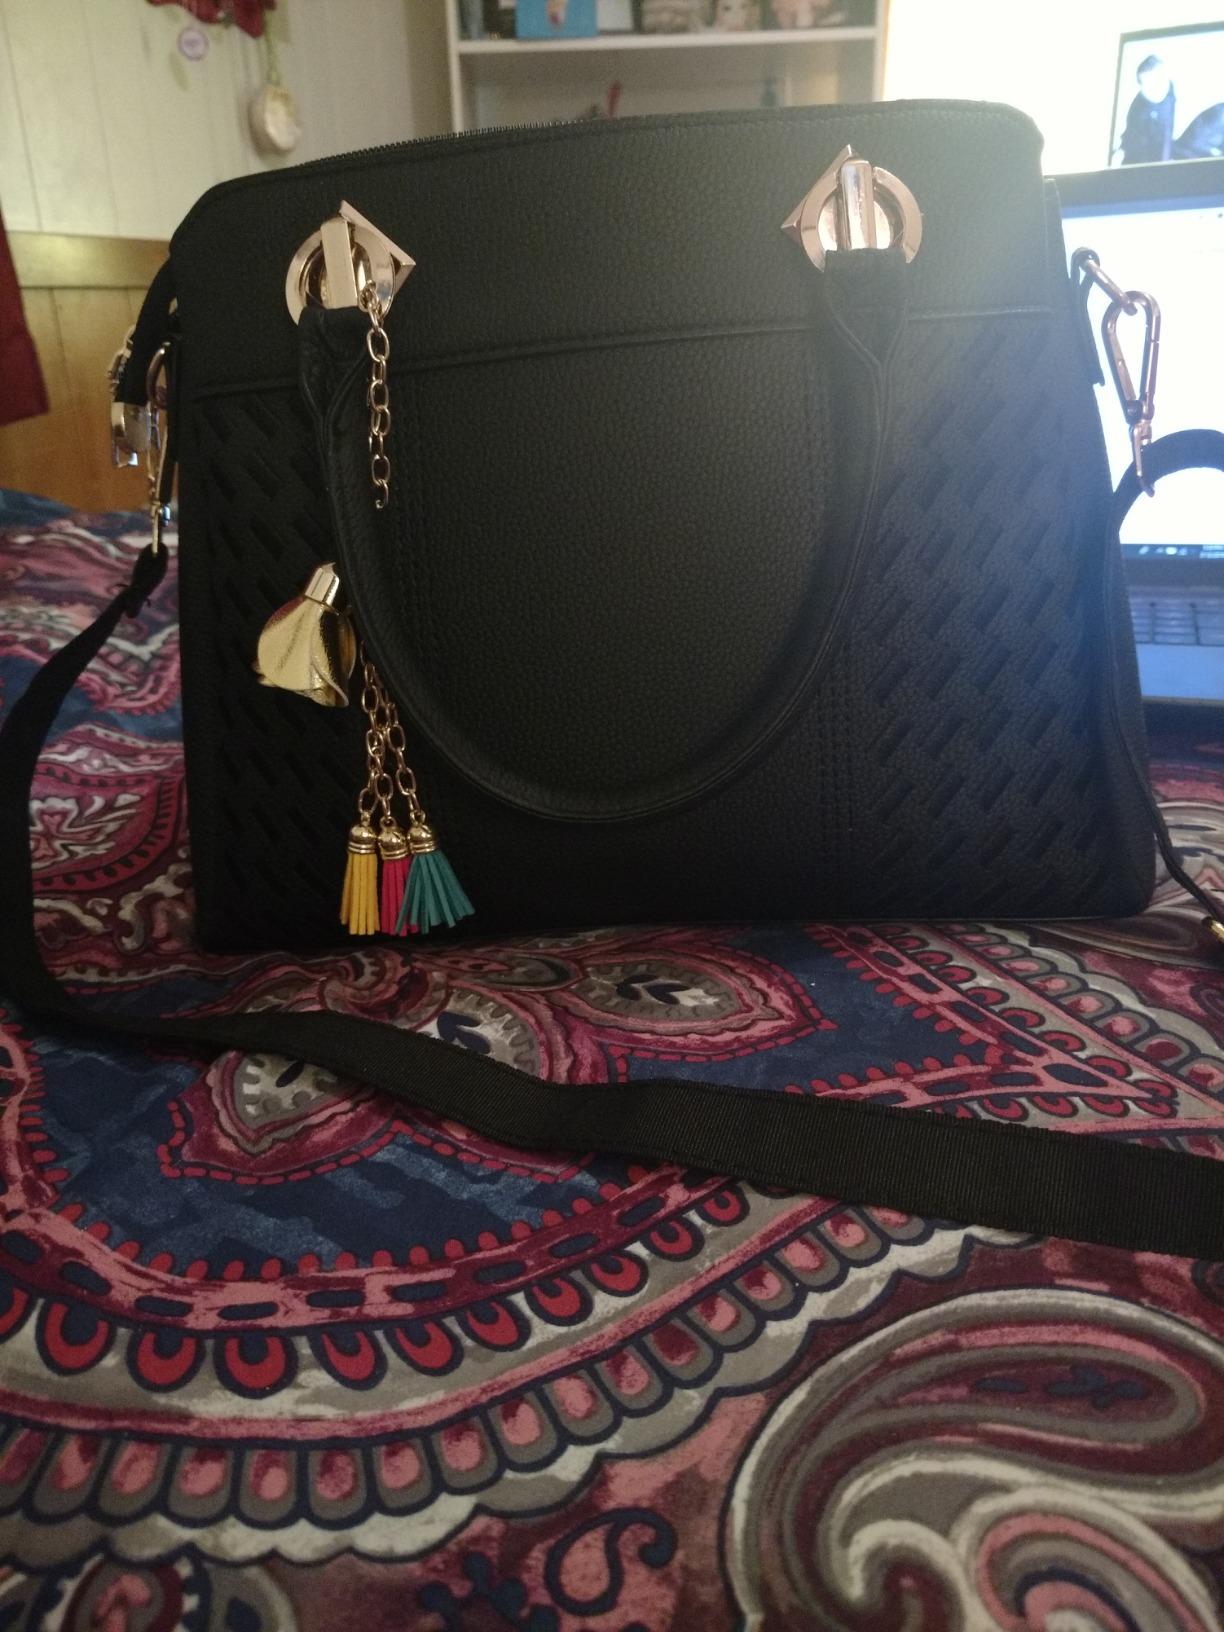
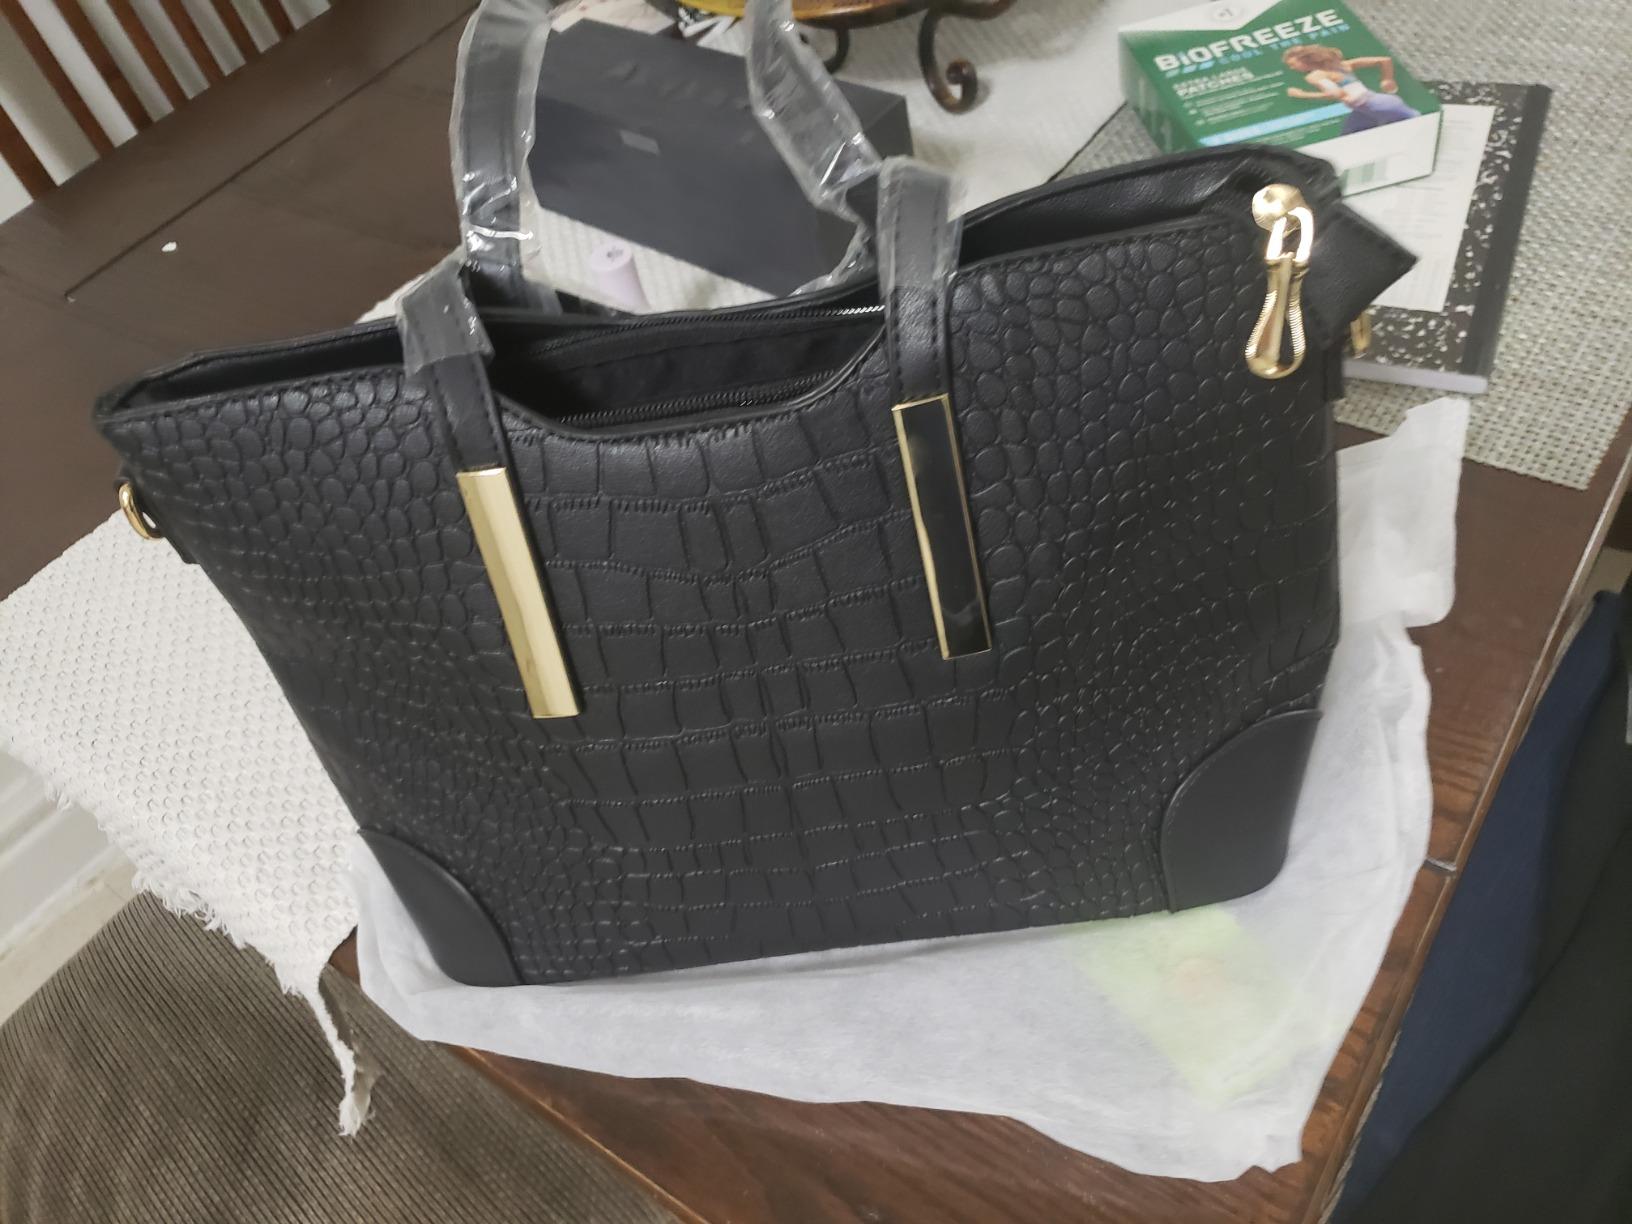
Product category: accessories_handbag
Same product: no